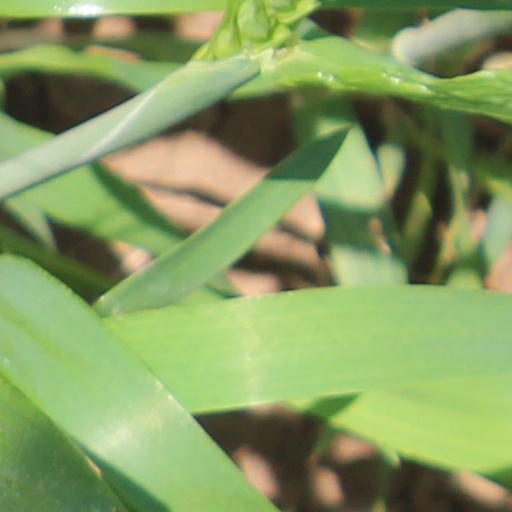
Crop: wheat